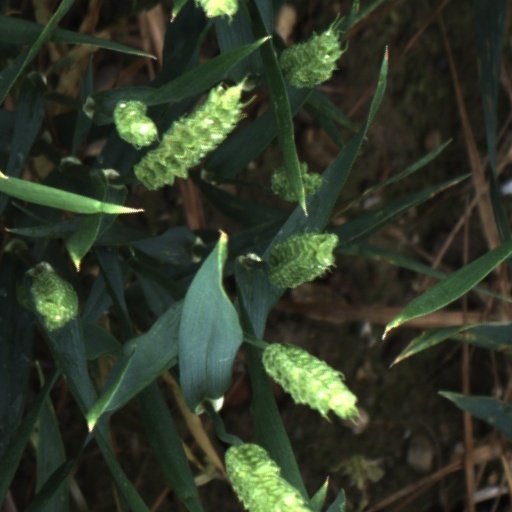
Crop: wheat